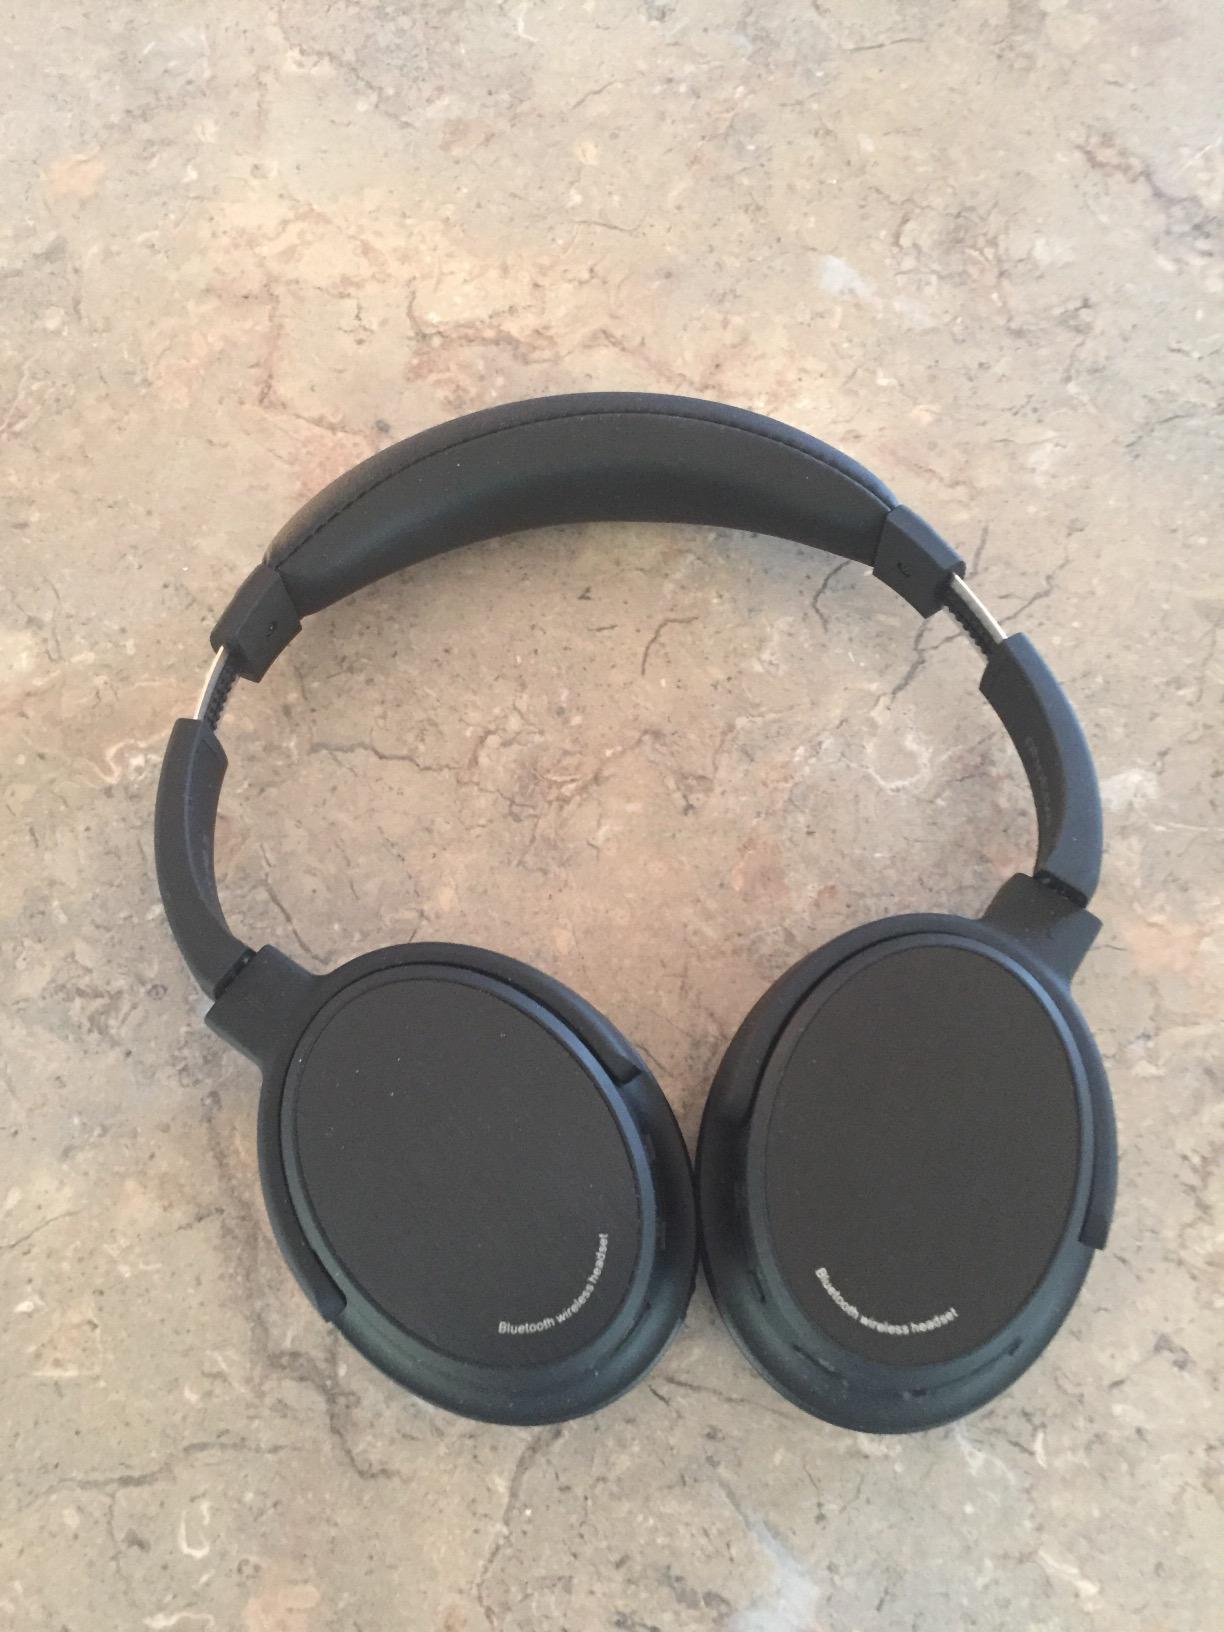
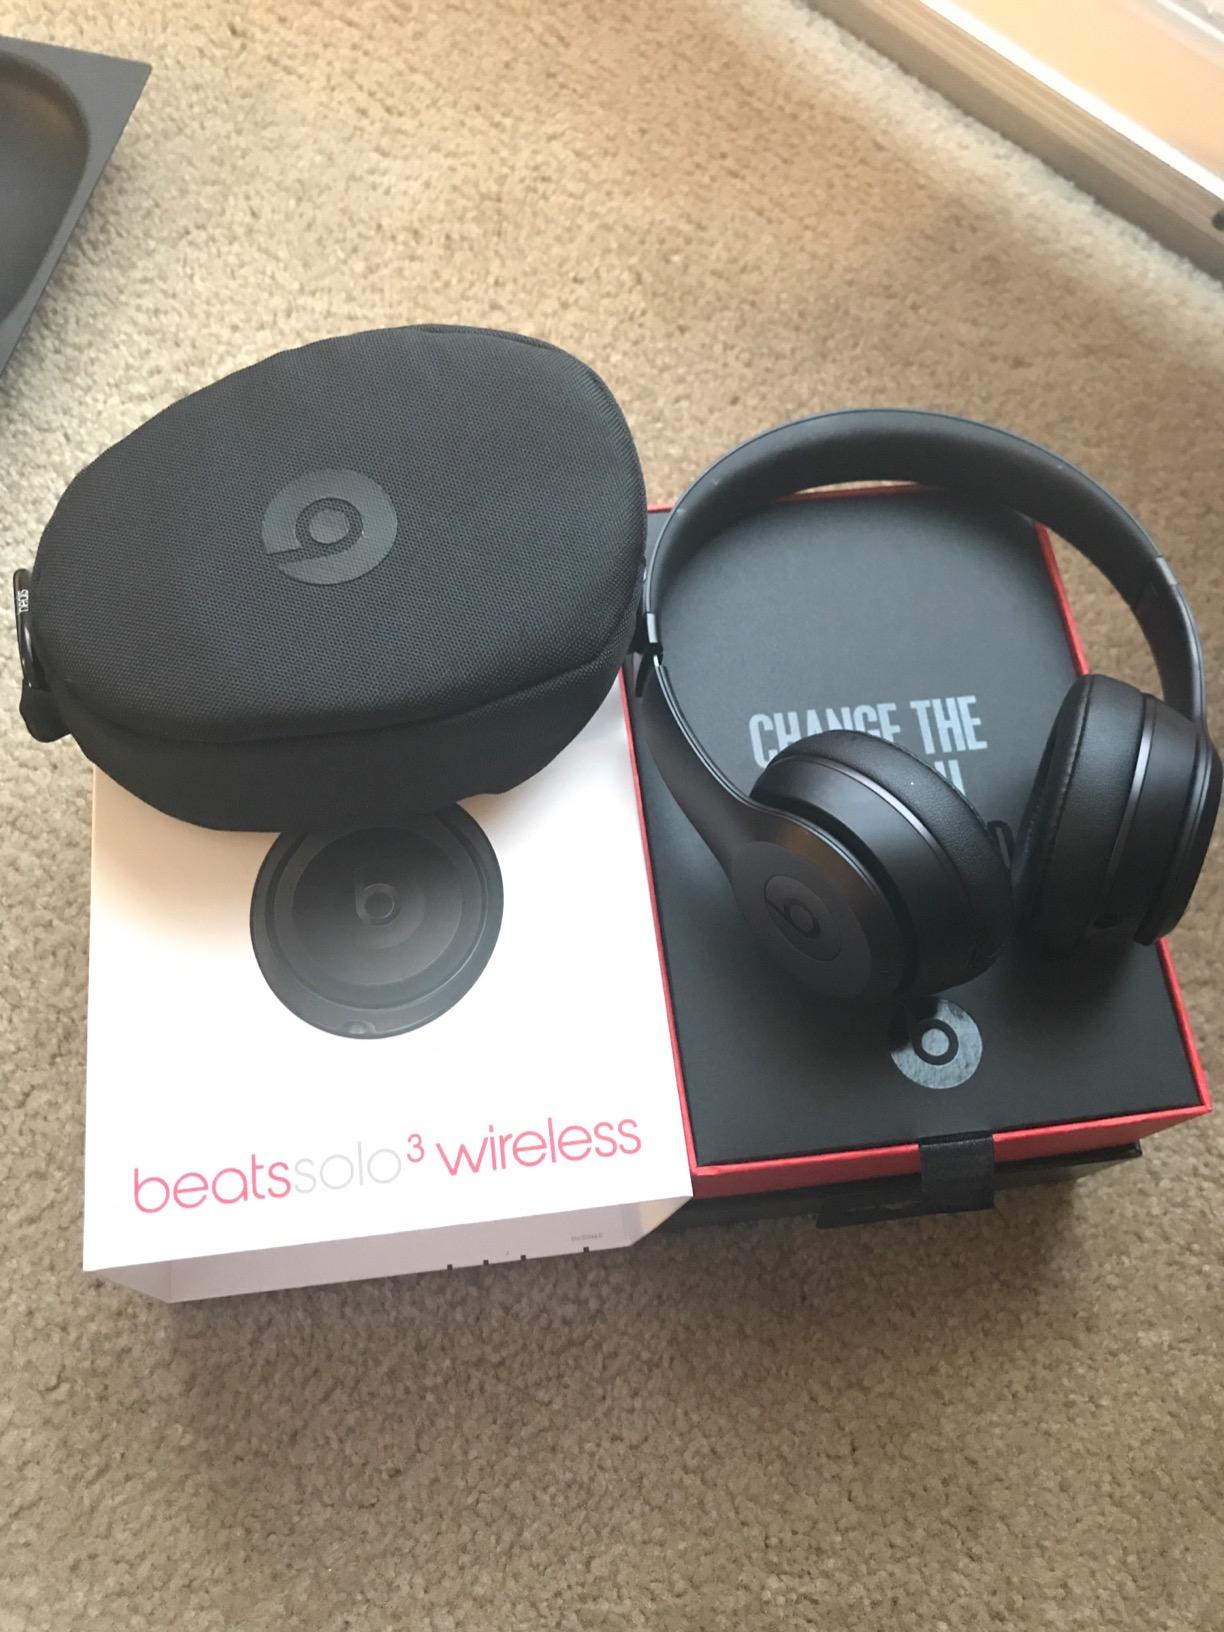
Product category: headphones
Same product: no